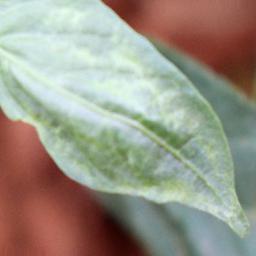
Label: healthy